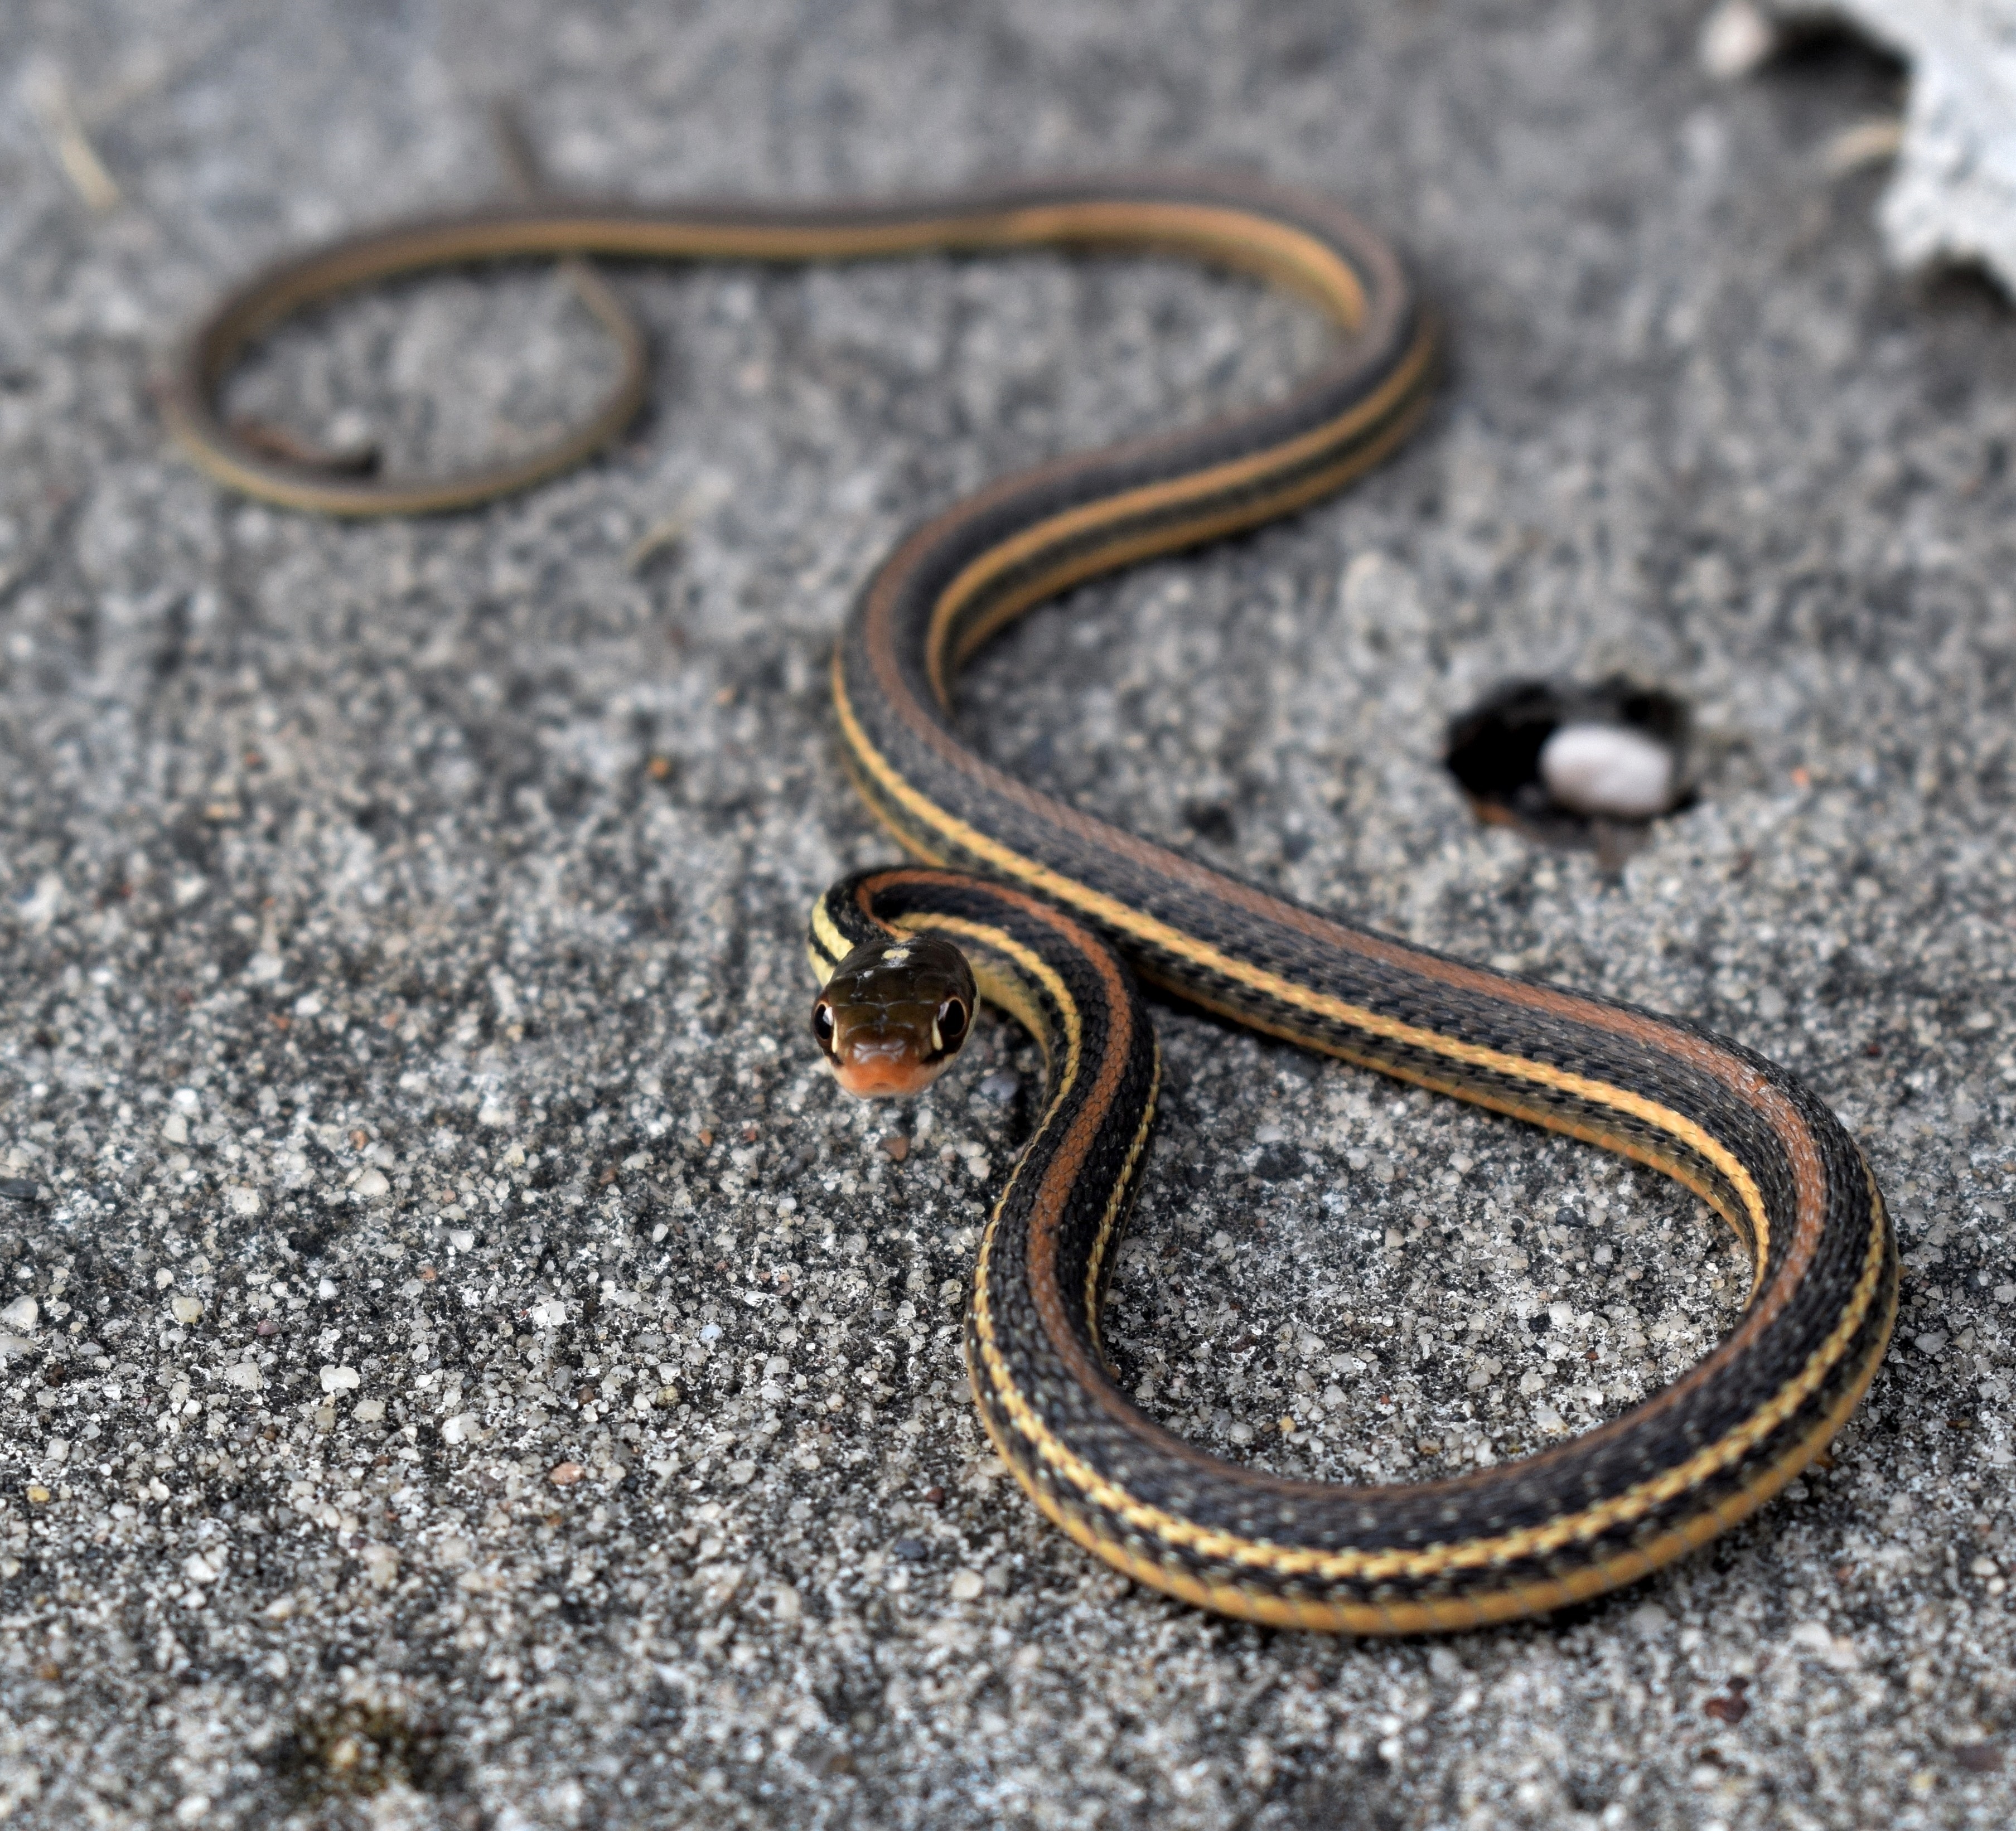
nature, chain, animal, wildlife, rein, reptile, aggression, jewellery, snake, scales, scaly, strike, aggressive, serpent, slither, bite, thamnophis, legless, coldblooded, bitten, garter snake, snake bite, colubridae, scaled reptile